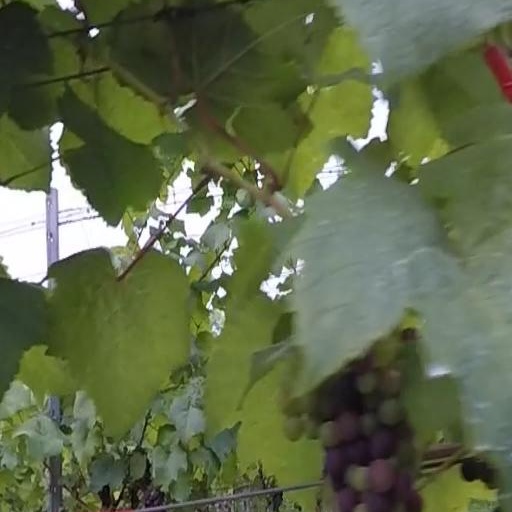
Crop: grape